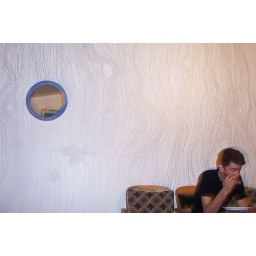
day 229 081207: jo's house in austin. she painted that design on the wall with a silver paint pen